2011 FIFA U-20 World Cup

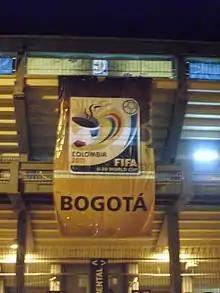
Banner at the Estadio Nemesio Camacho El Campín, Bogotá, promoting FIFA U-20 World Cup Colombia 2011

In late 2009 the Colombian Football Federation unveiled the budget for conducting the event, to be COP 150 billion (US$75 million). On 30 September 2009, the presidents of both FIFA and Colombia announced that the logo would show a steaming cup of coffee with the colours of the Colombian tricolour.